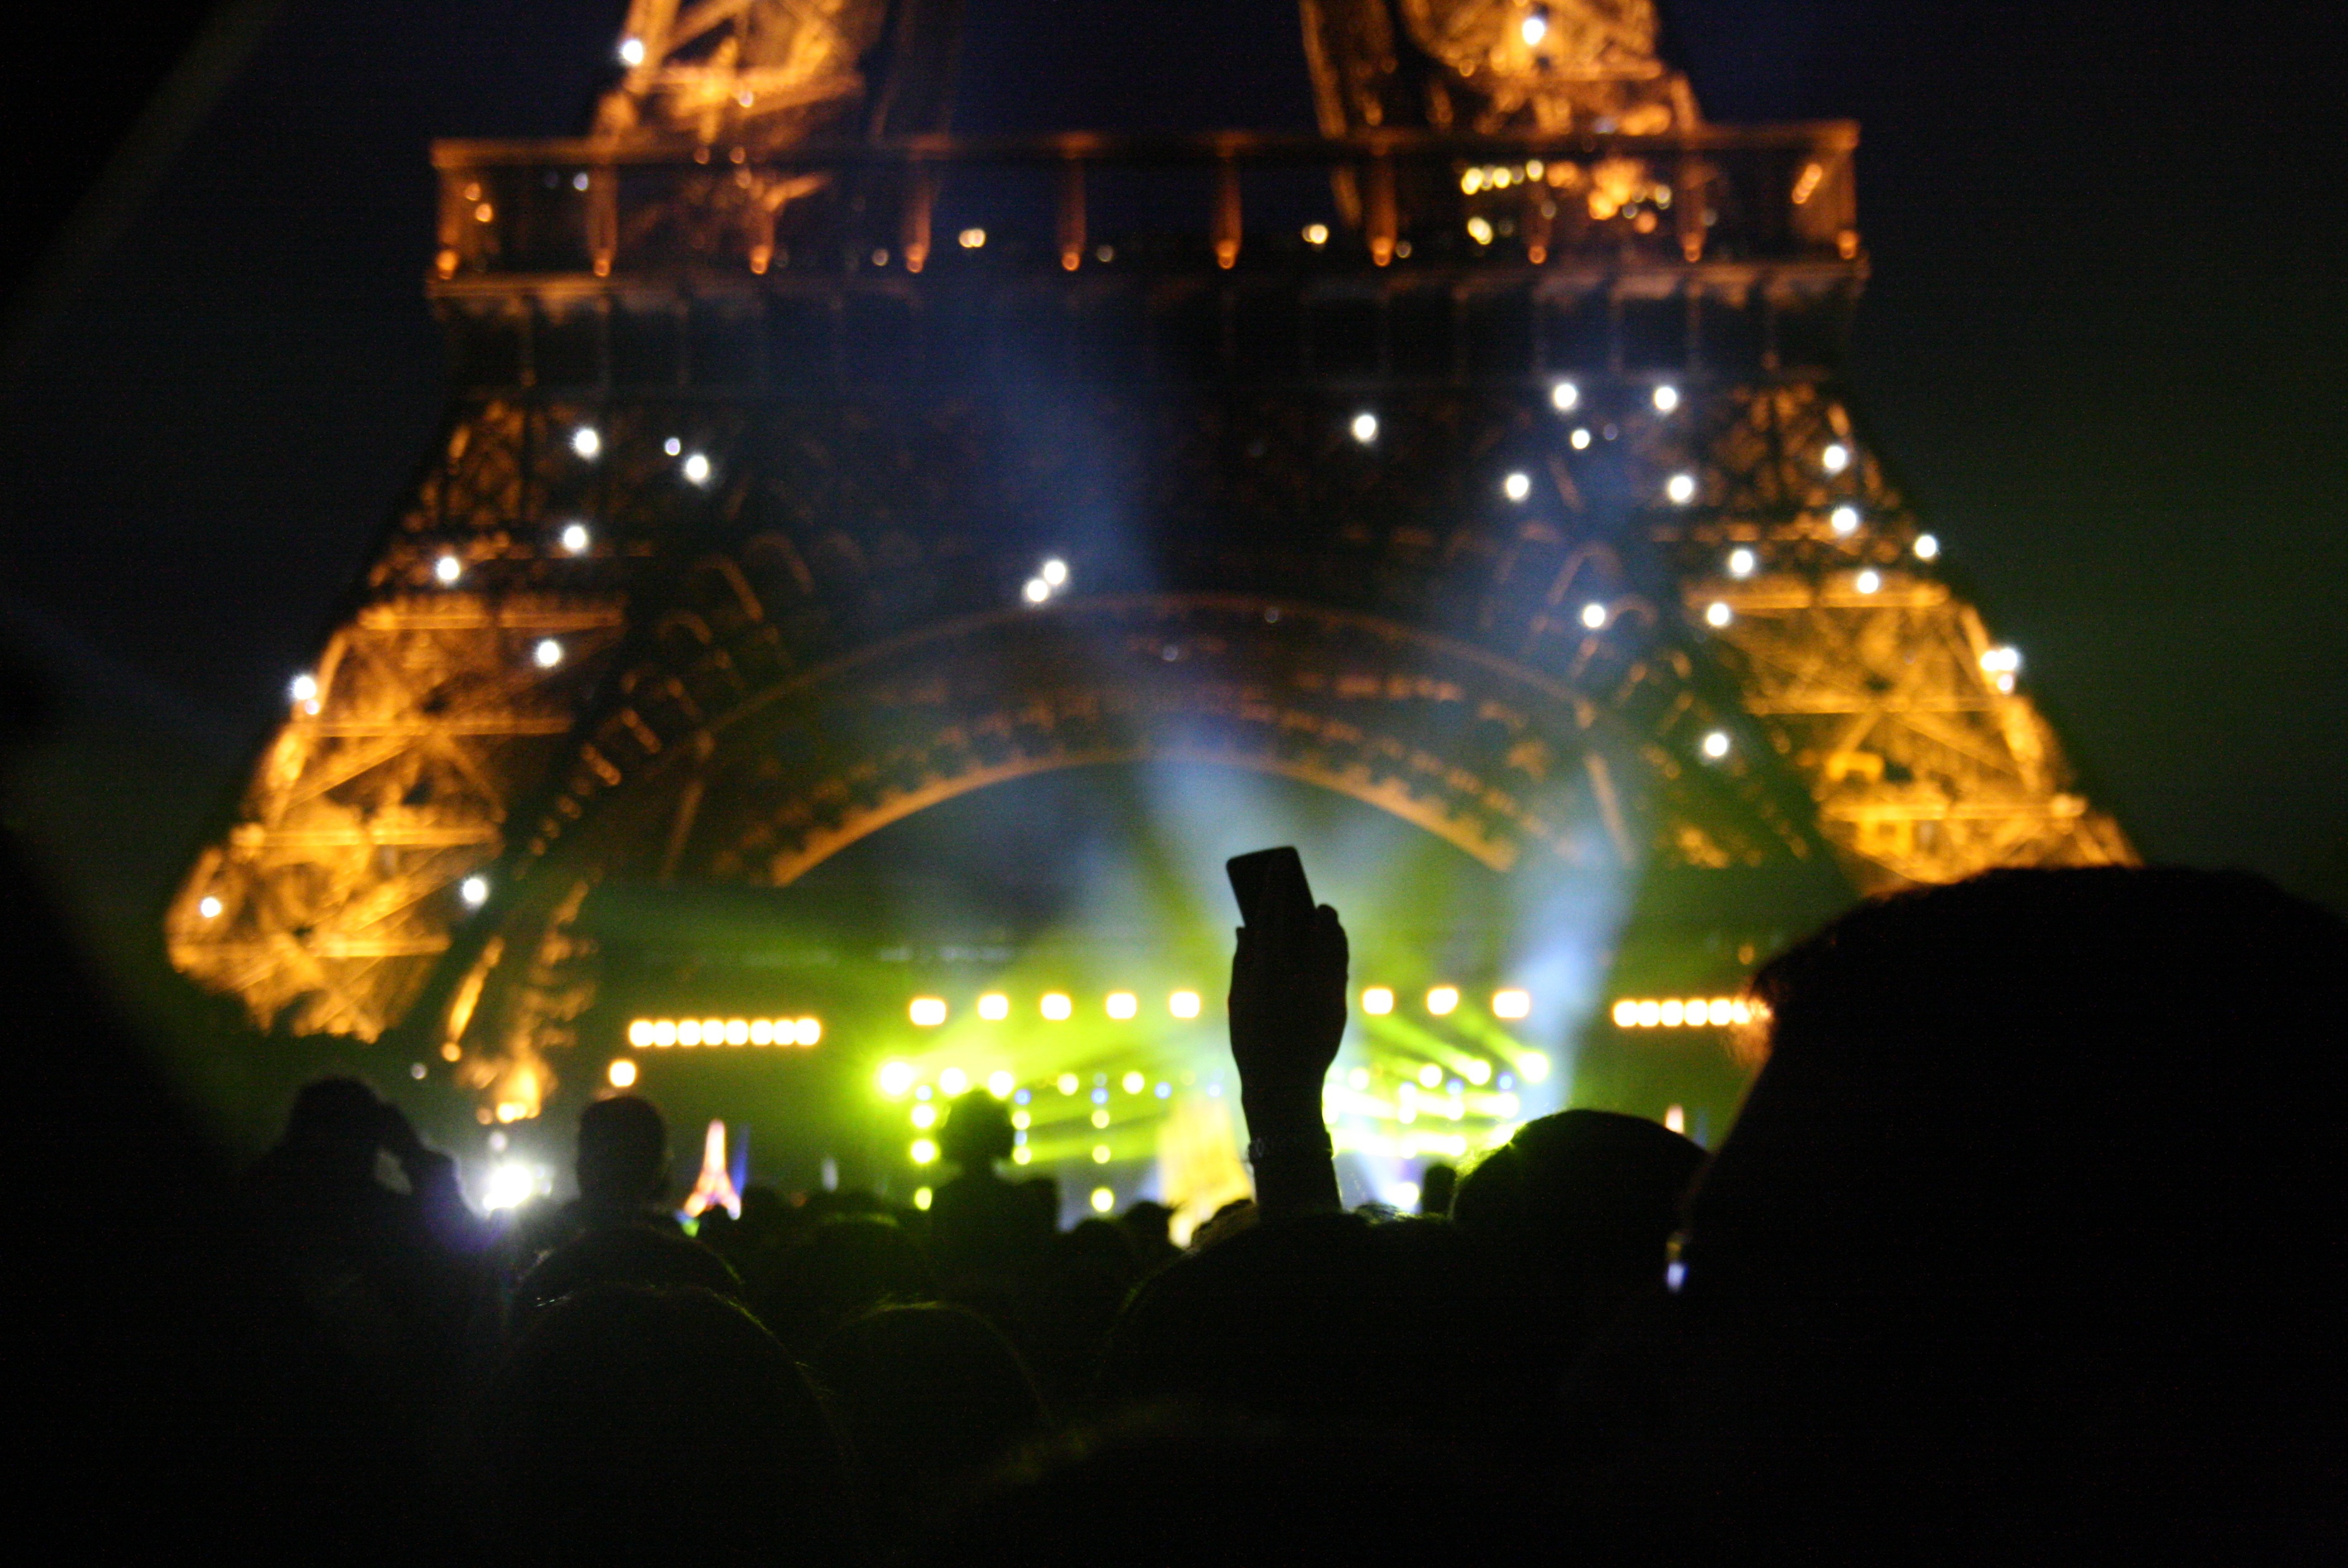
music, light, night, crowd, concert, show, darkness, stage, performance, party, event, entertainment, performing arts